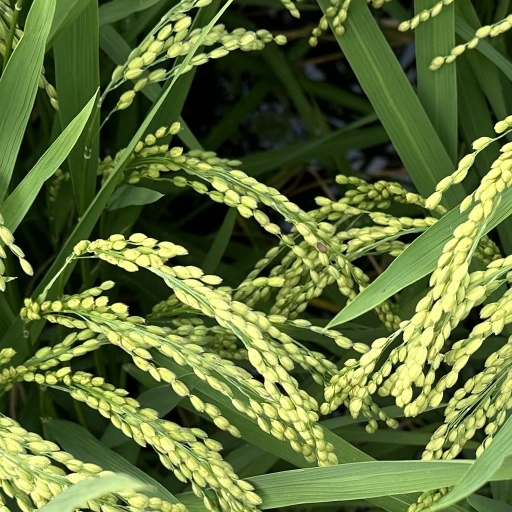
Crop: rice